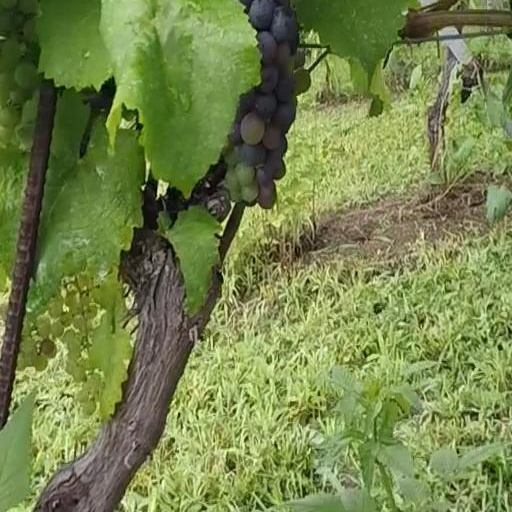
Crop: grape